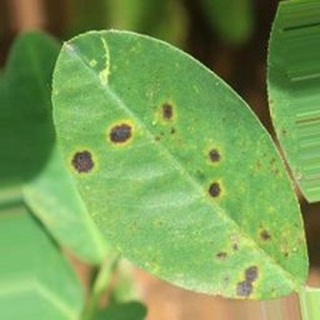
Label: groundnut_early_leaf_spot